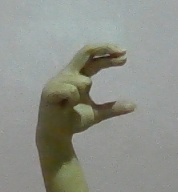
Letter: thal